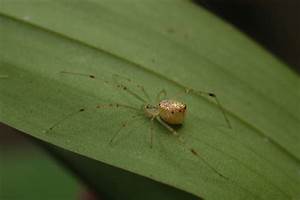
Label: ragno